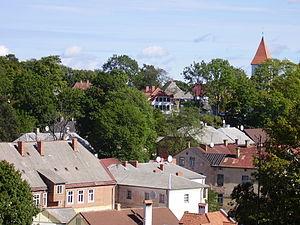
La Courlande est une région de la Lettonie qui occupe le front de mer sur la Baltique. C'est la partie ouest de la région historique du duché de Courlande.